South Harting

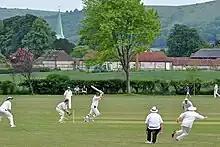
A game at Harting Cricket Club in 2010

In the churchyard is the tall South Harting War Memorial Cross, (1920), a World War I memorial by Eric Gill with the bas relief of St Patrick attributed to Gill being by Hilary Stratton. The memorial is a Grade II* listed structure.